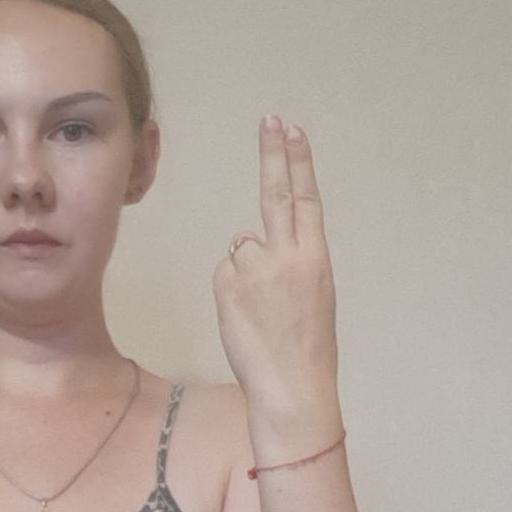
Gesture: two_up_inverted